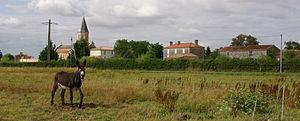
Partie du village de Saint-Pierre-le-Vieux en Vendée.
Saint-Pierre-le-Vieux est une commune française située dans le département de la Vendée en région Pays de la Loire.